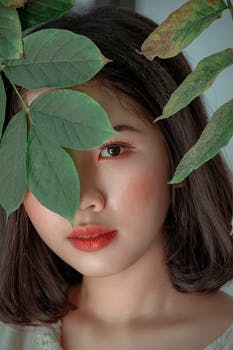
Label: No Watermark